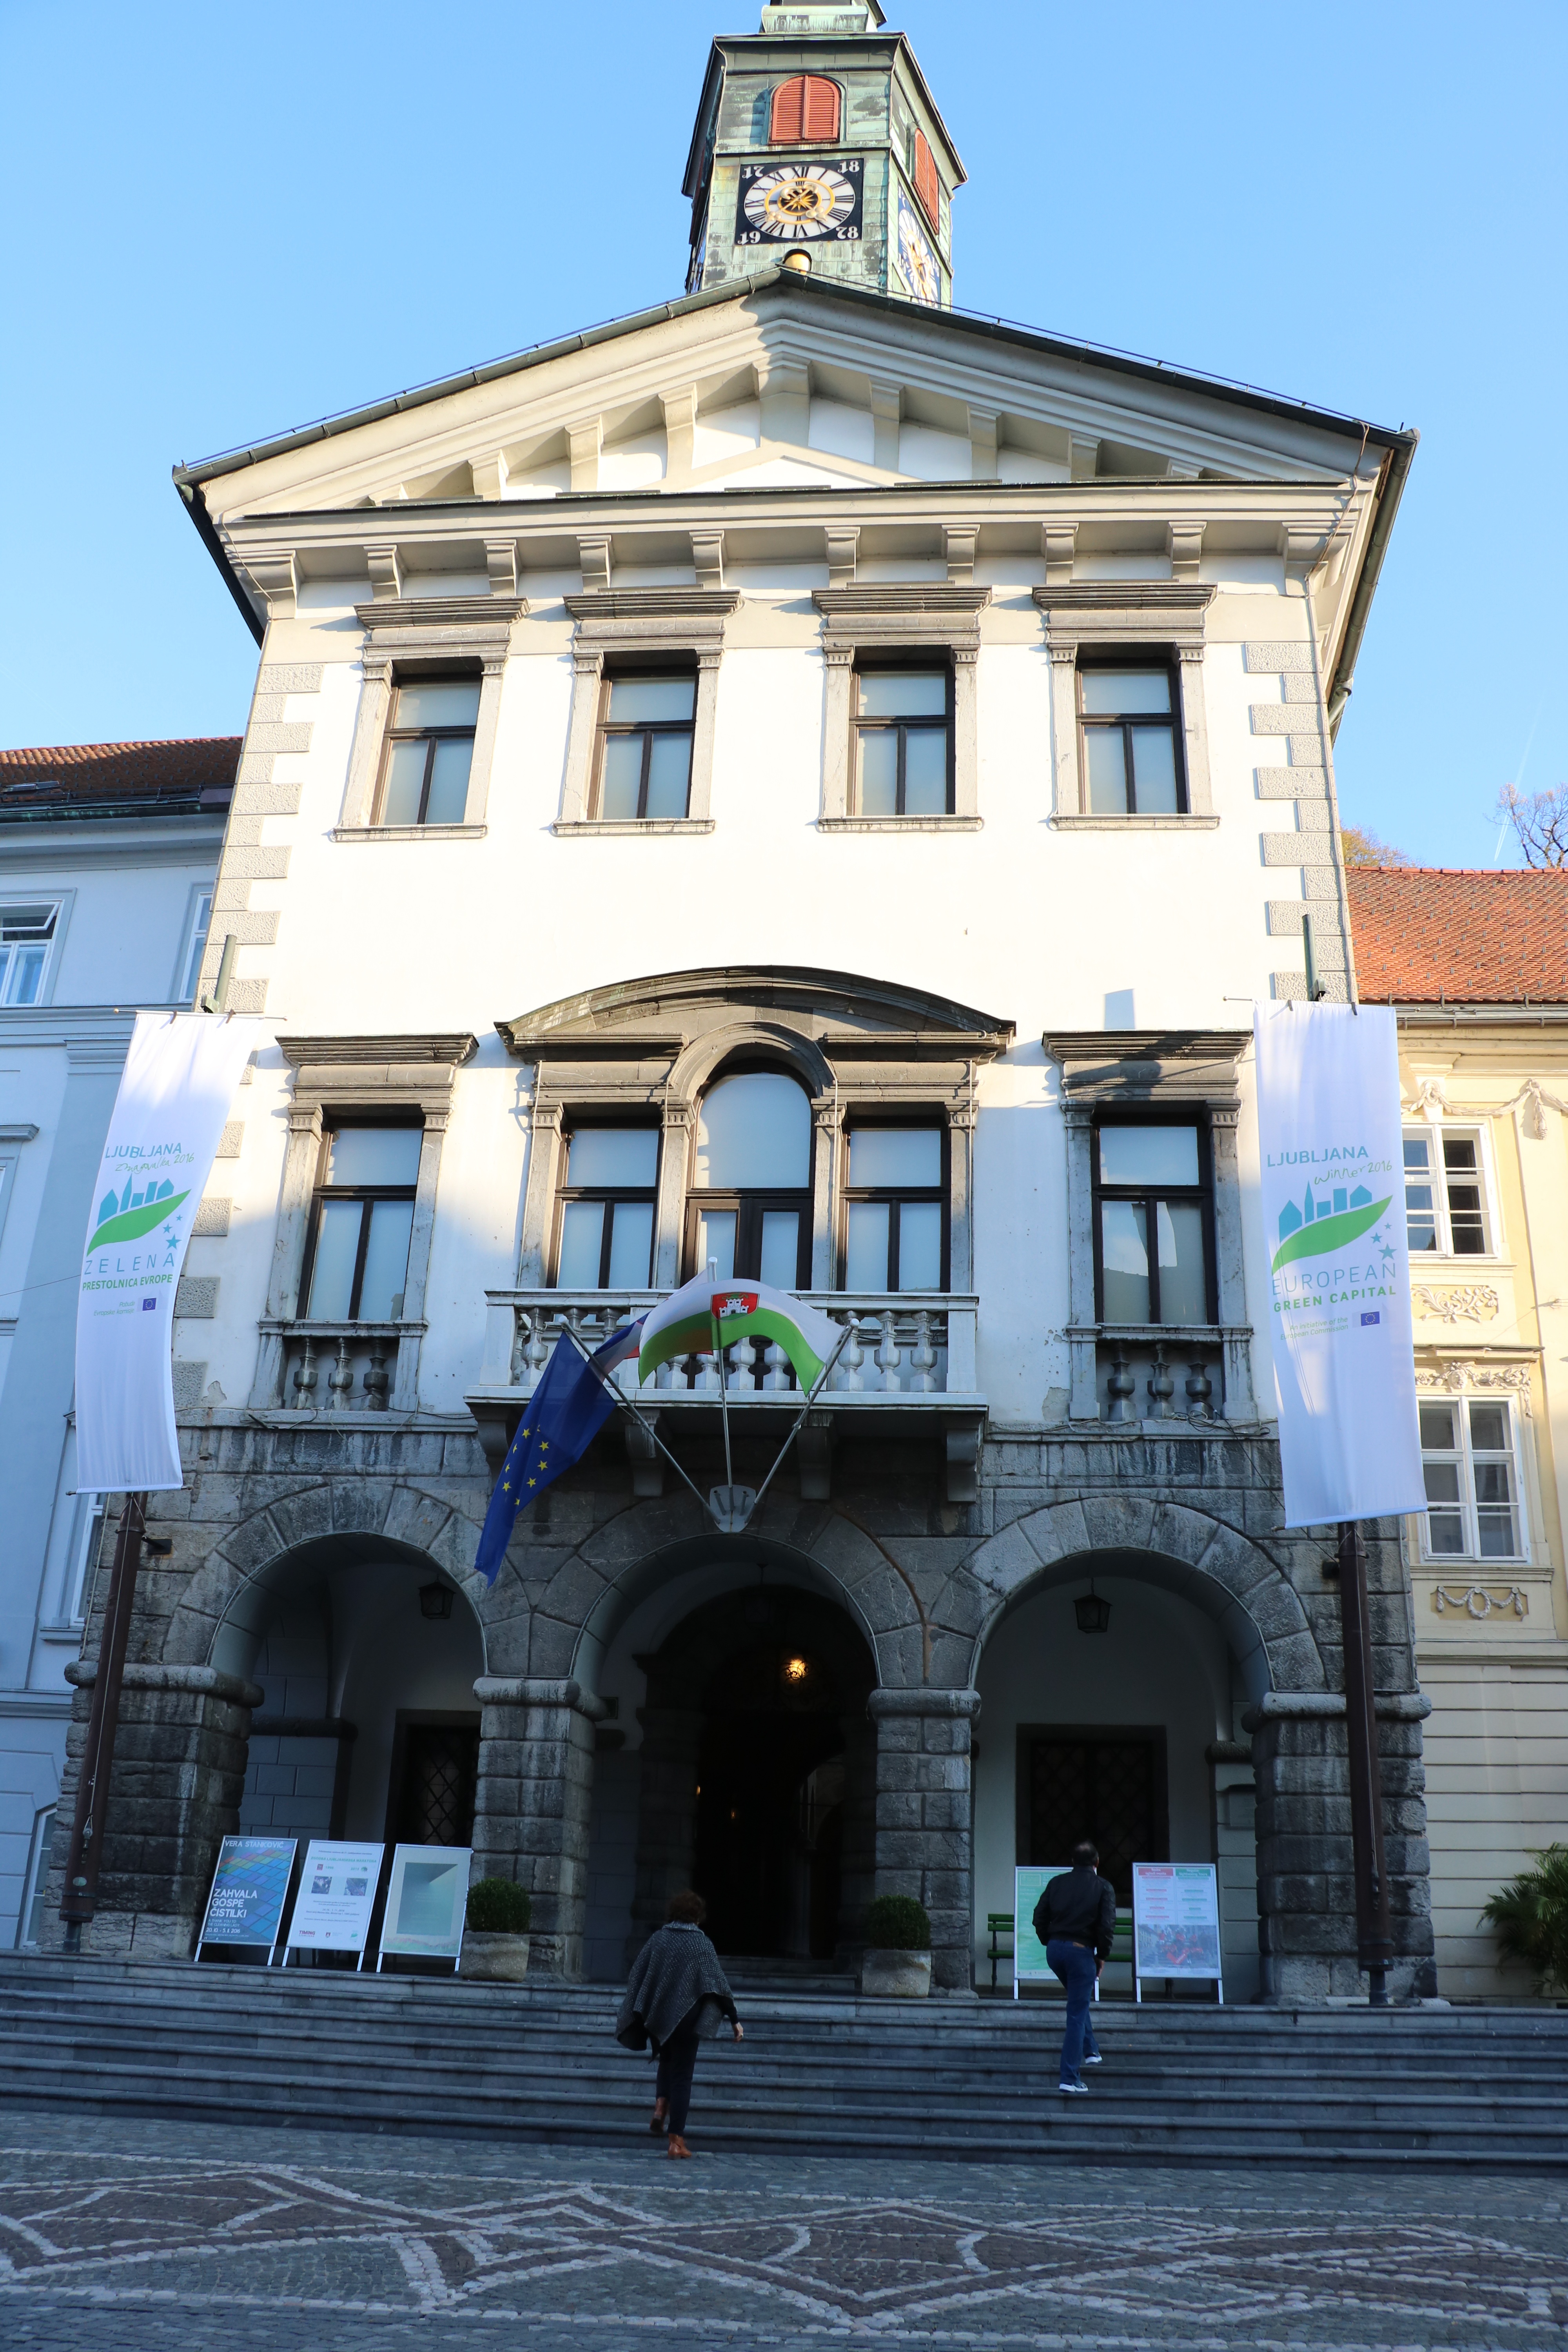
architecture, house, town, building, old, downtown, landmark, facade, mayor, estate, slovenia, ljubljana, neighbourhood, city hall, residential area